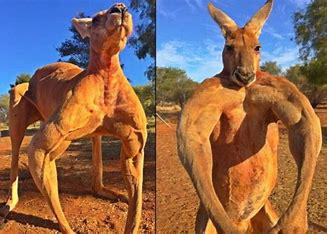
Brand: KangaROOS
Model: 100